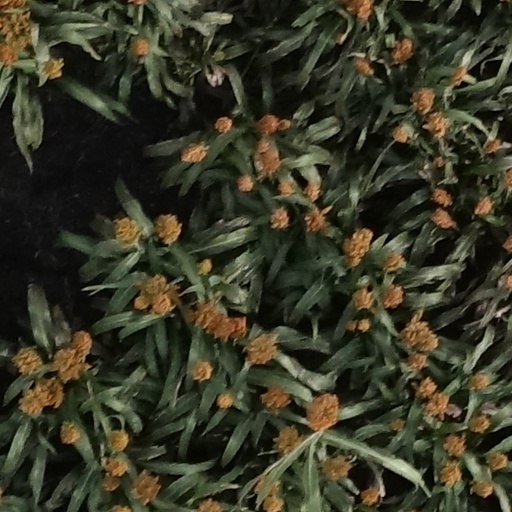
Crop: sorghum